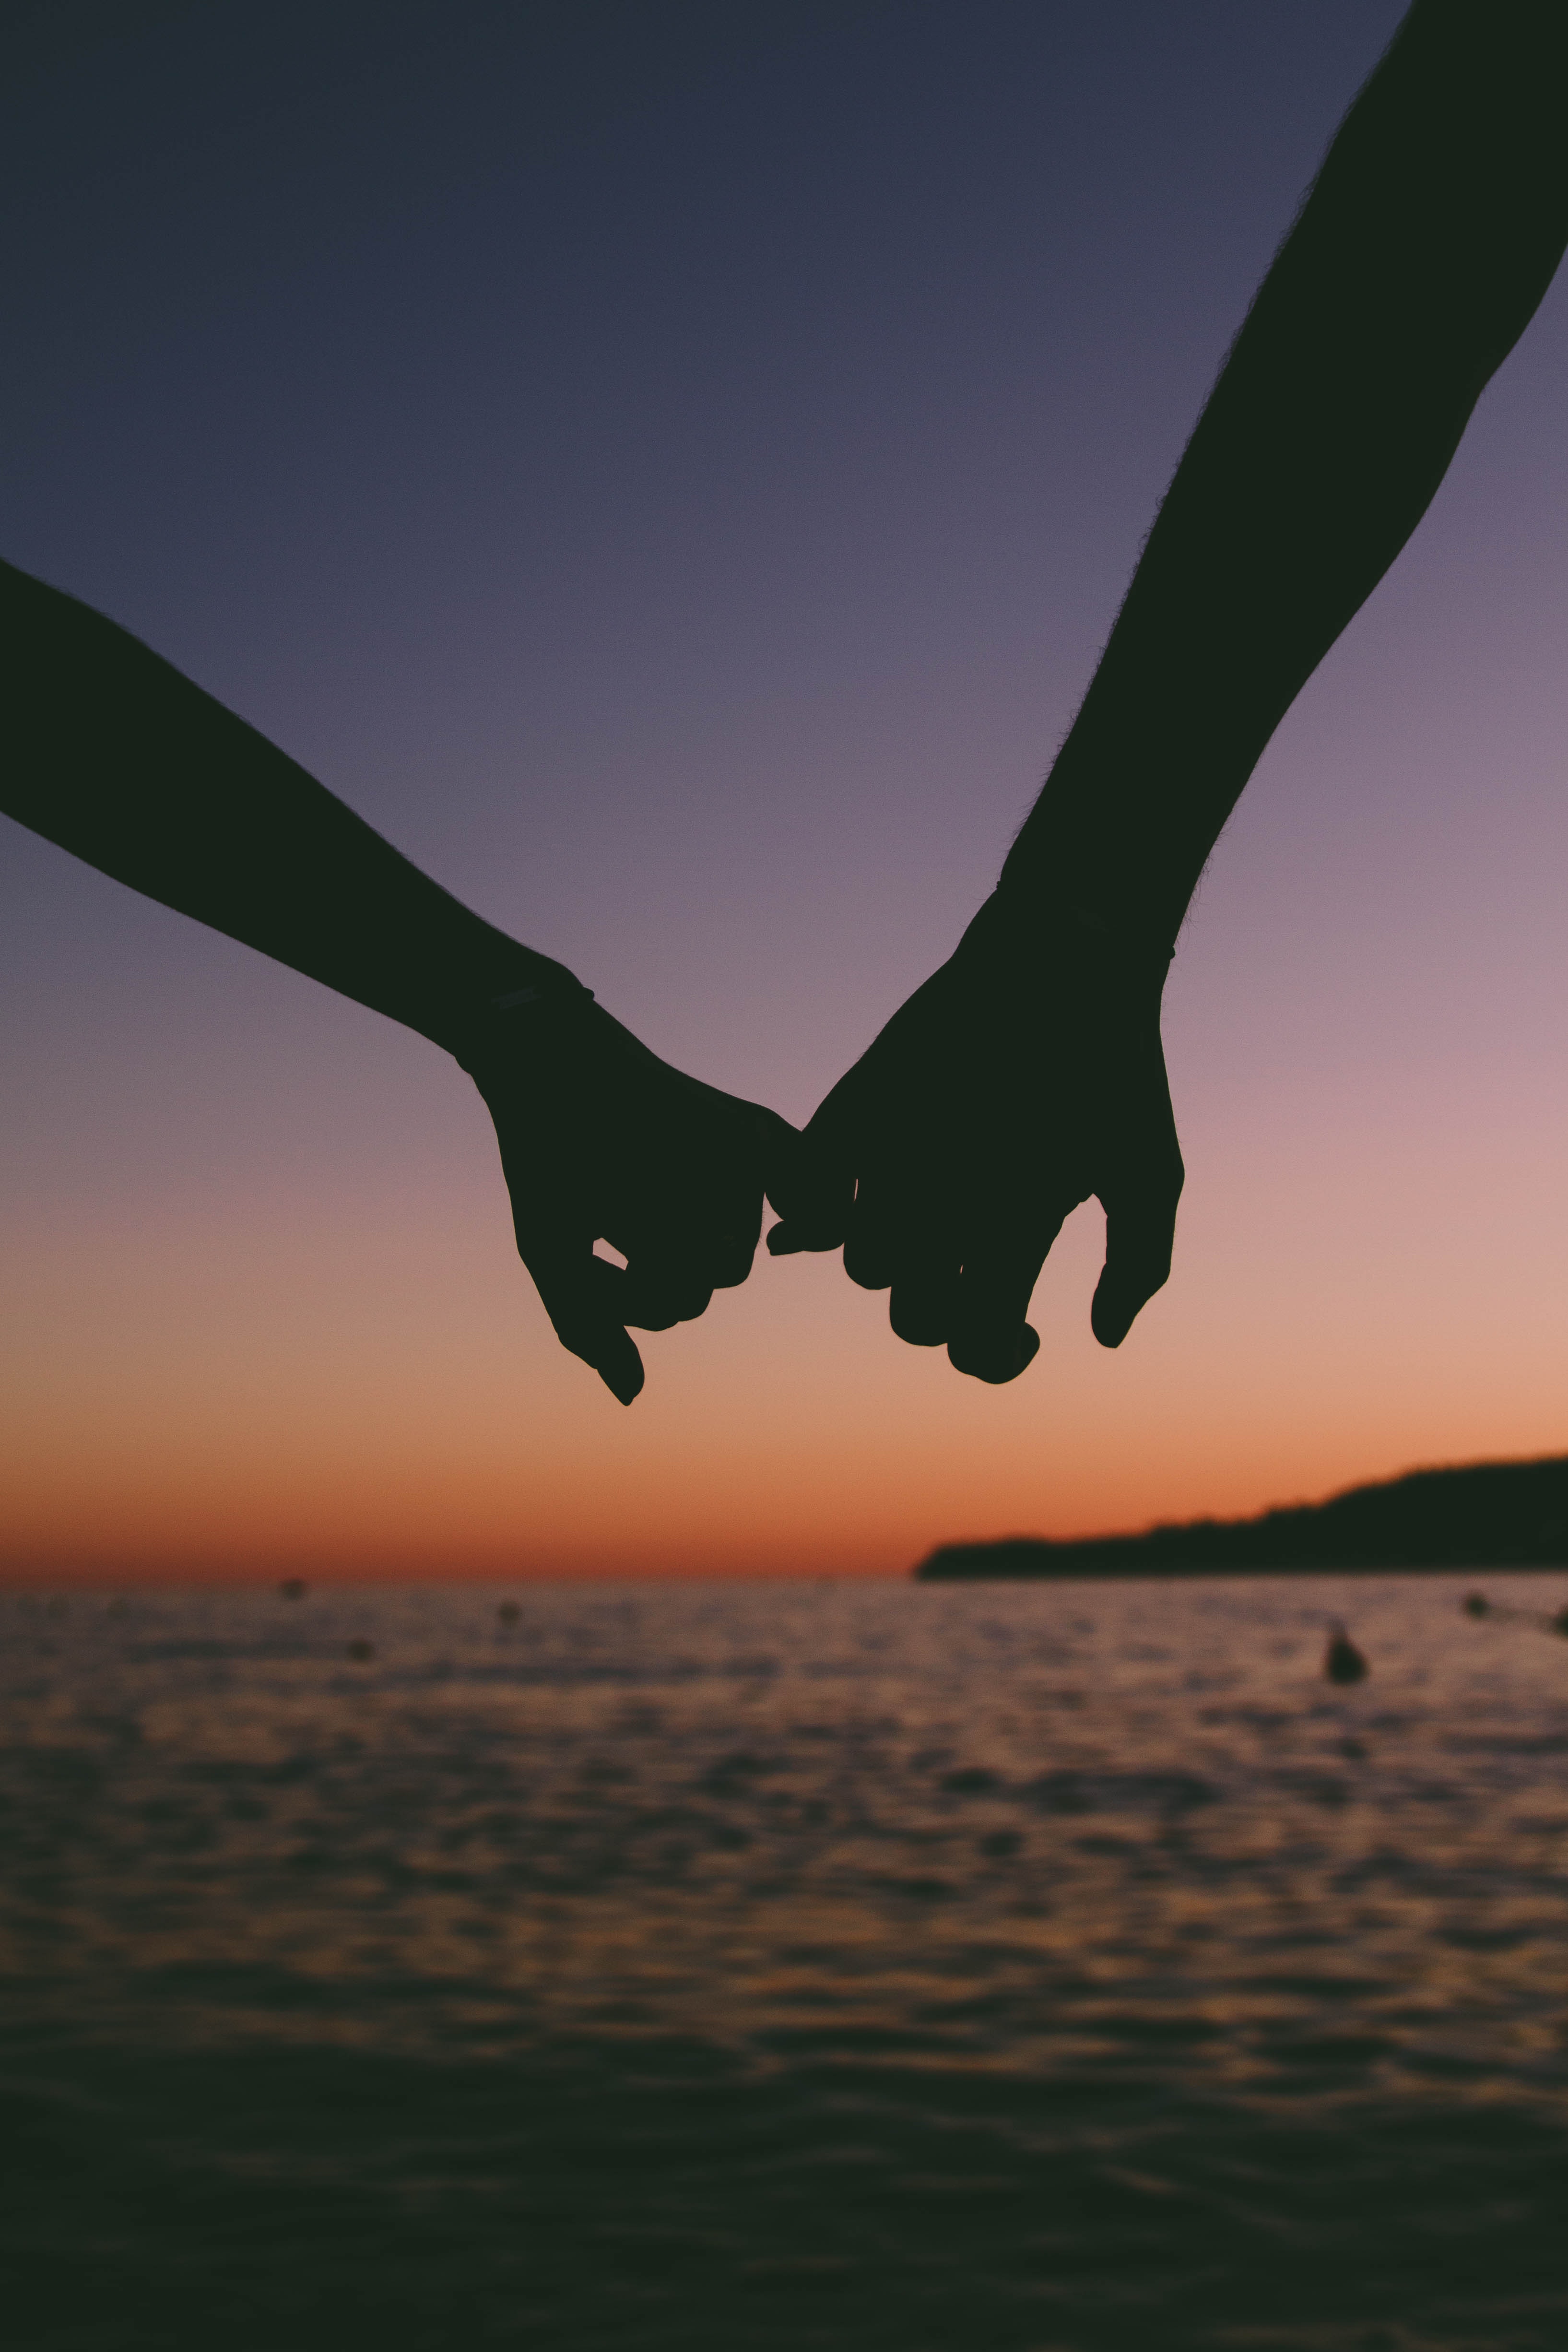
sky, water, cloud, wing, holding hands, gesture, hand, sunset, interaction, atmosphere, love, calm, photography, seabird, horizon, stock photography, happy, sea, landscape, flight, evening, bird, meteorological phenomenon, gull, wave